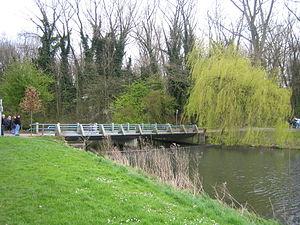
Parc urbain de Villeneuve d'Ascq.
Cousinerie est un quartier de la ville de Villeneuve-d'Ascq dans le département du Nord.
Le parc urbain est l'un des parcs de la ville de Villeneuve-d'Ascq, d'une superficie de 45 ha.